Tata Altroz

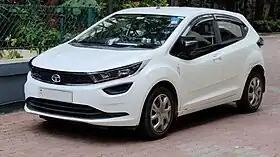
Tata Altroz XM+ 1.2 Turbo (pre-facelift)

The Tata Altroz is a subcompact car/supermini manufactured by Tata Motors. The Altroz was revealed at the 89th Geneva International Motor Show alongside the new Buzzard, Buzzard Sport, and H2X compact SUV concept. It was launched to the Indian market on 22 January 2020. The name "Altroz" was inspired by the name of bird species, Albatross.